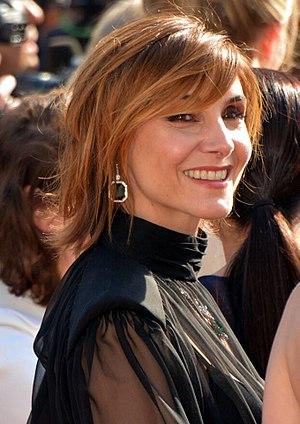
Clotilde Courau au festival de Cannes
Clotilde Courau, née le 3 avril 1969 à Levallois-Perret, est une actrice française. Par son mariage avec Emmanuel-Philibert de Savoie, elle est devenue la princesse Clotilde de Savoie, princesse de Venise et de Piémont.
Cet article présente, par ordre chronologique de naissance, les principales personnalités féminines ayant appartenu à la Maison de Savoie, par naissance ou par mariage.